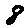
Label: 8